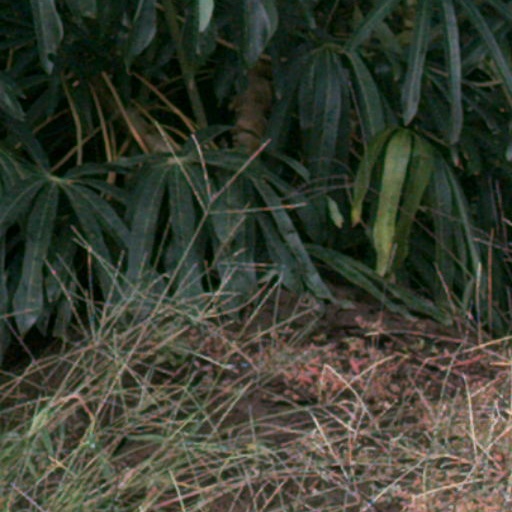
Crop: cassava